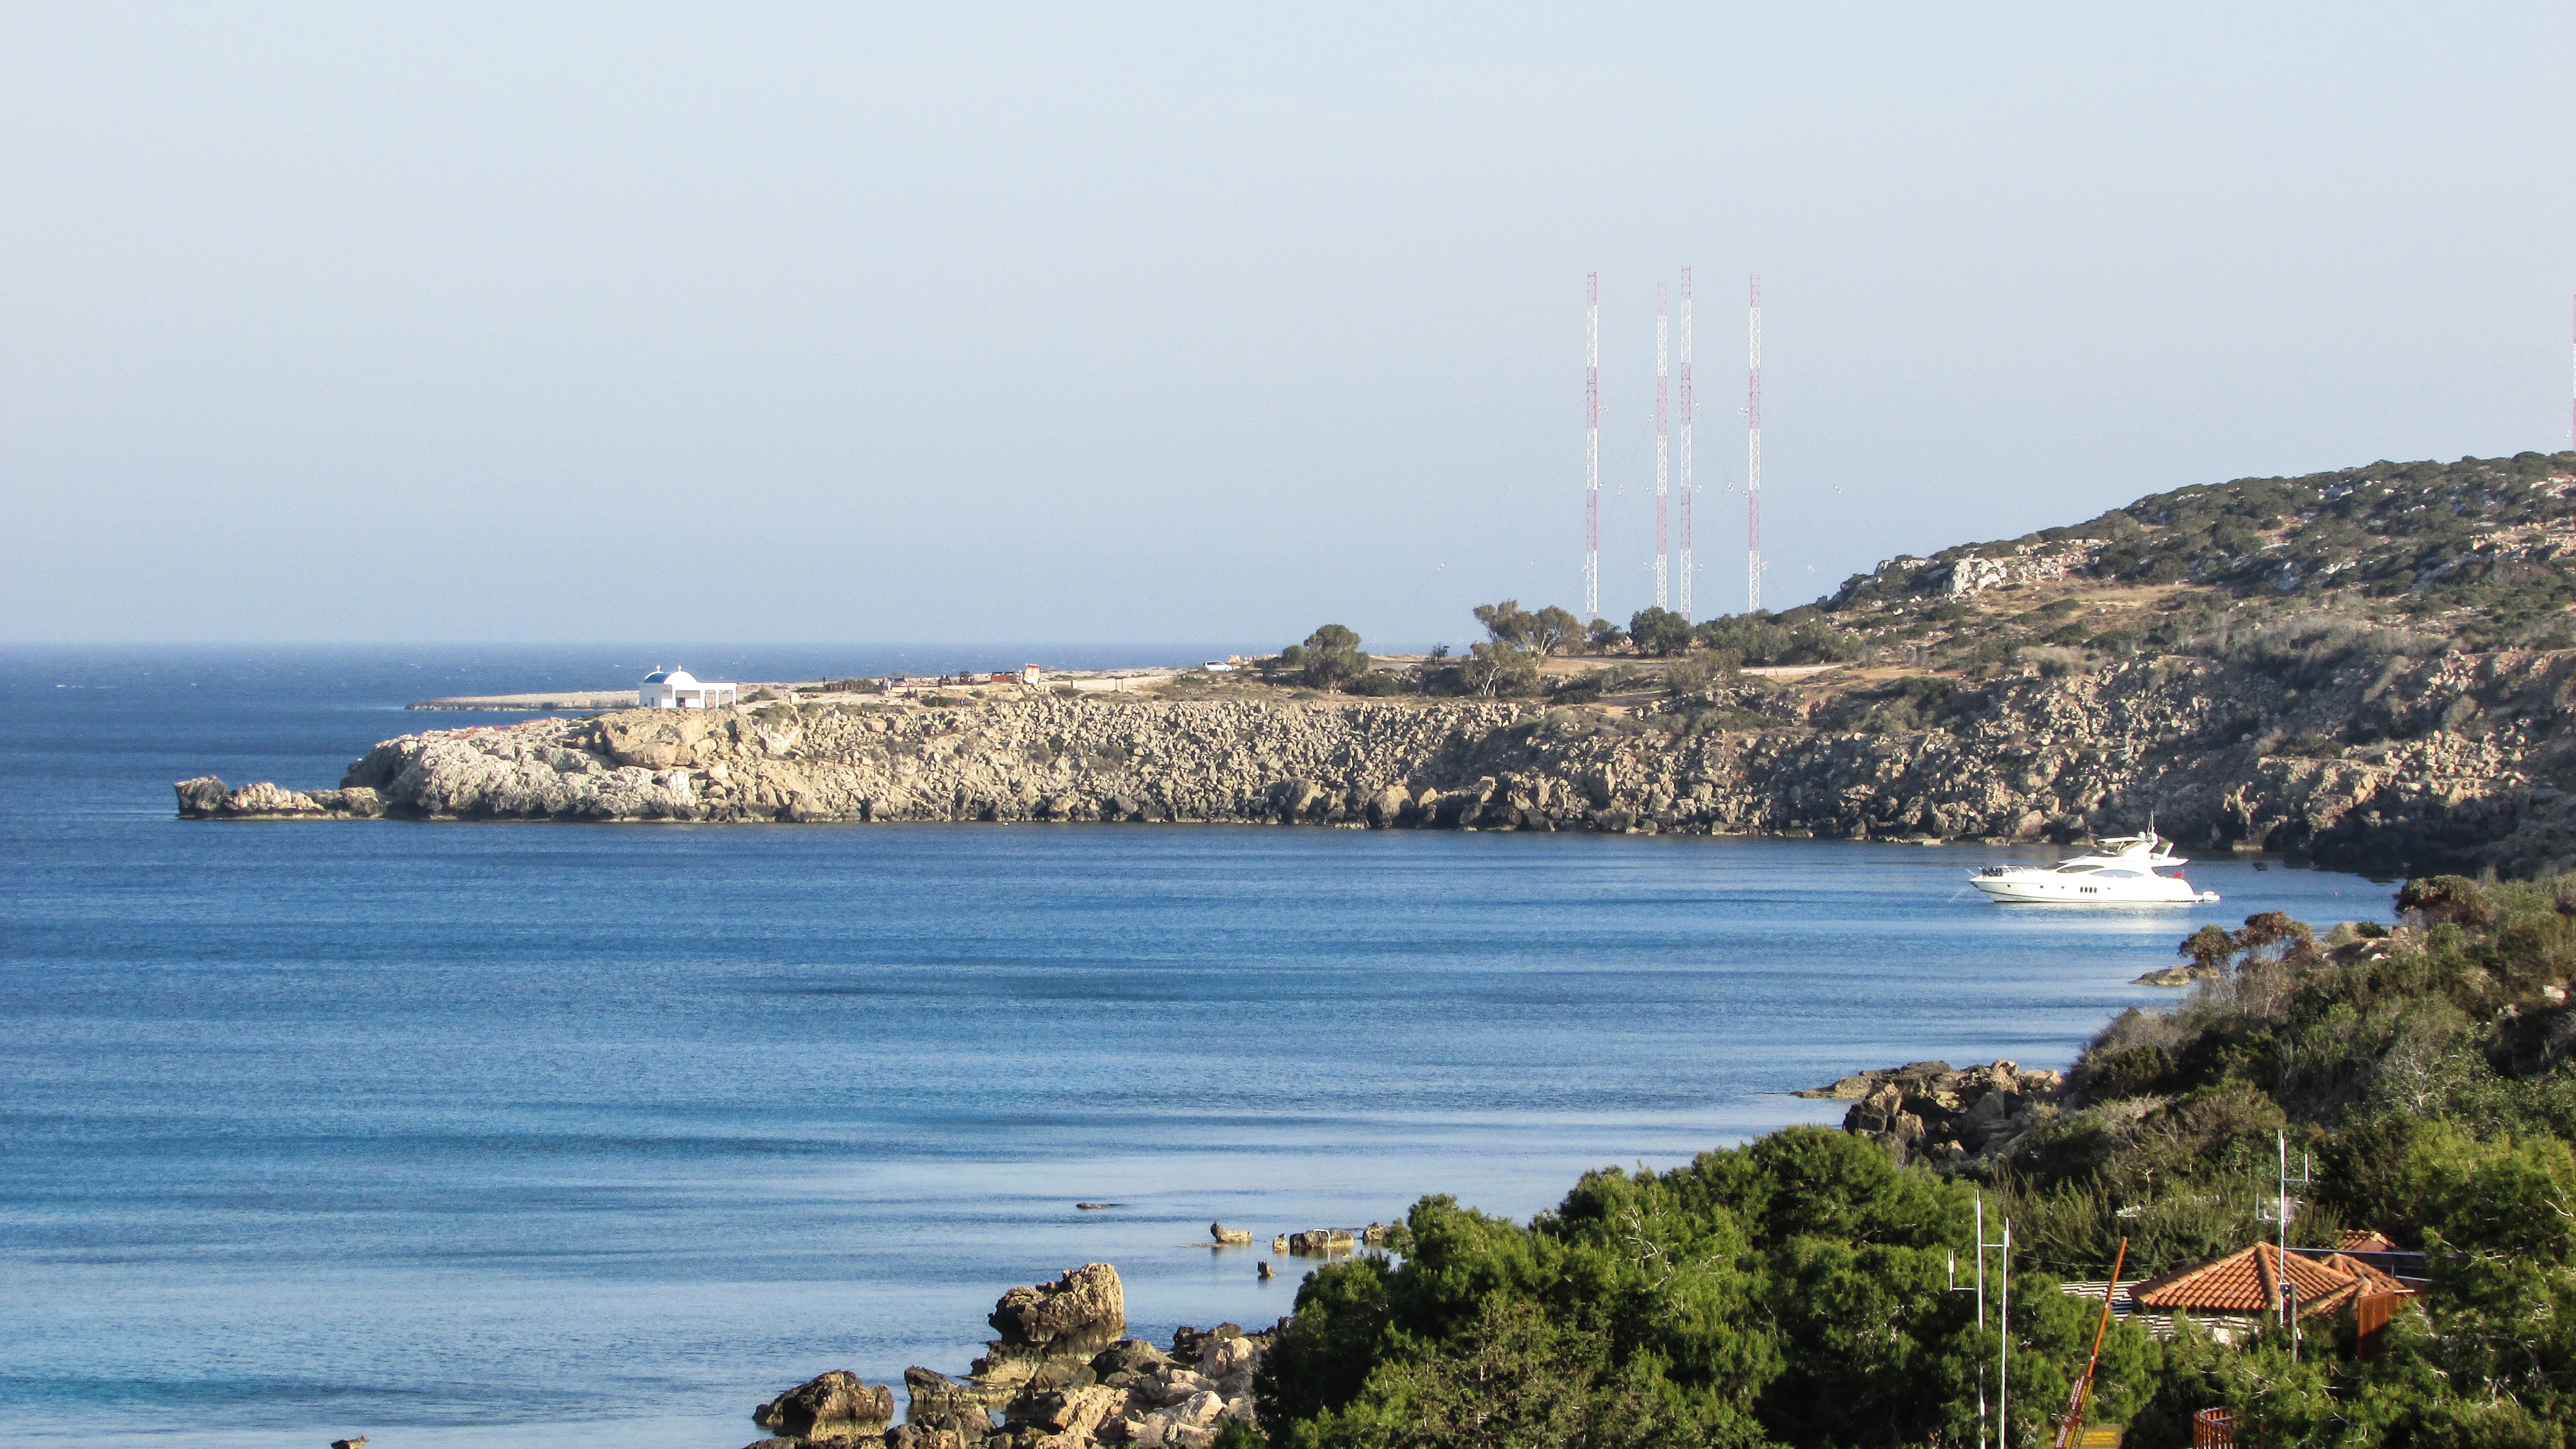
beach, landscape, sea, coast, ocean, horizon, shore, vacation, coastline, cliff, cove, mediterranean, tower, scenery, bay, terrain, body of water, cyprus, cape, islet, konnos bay